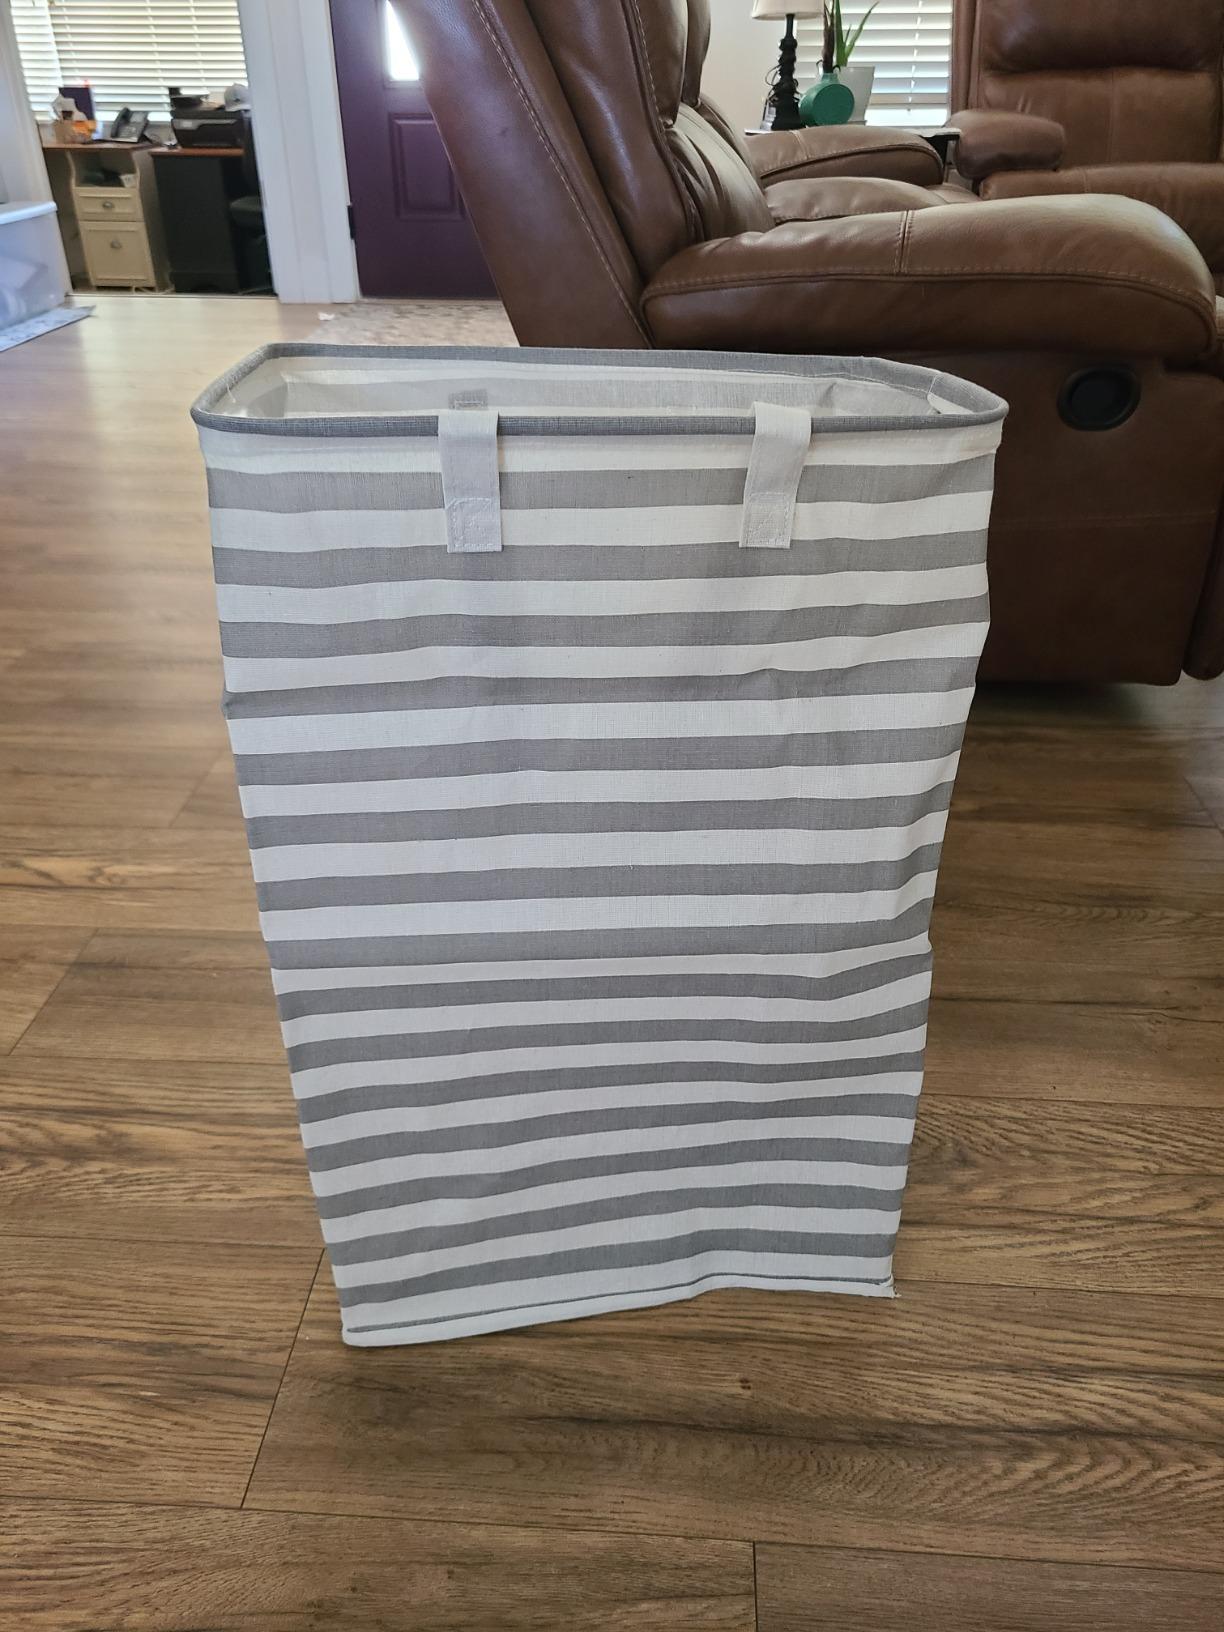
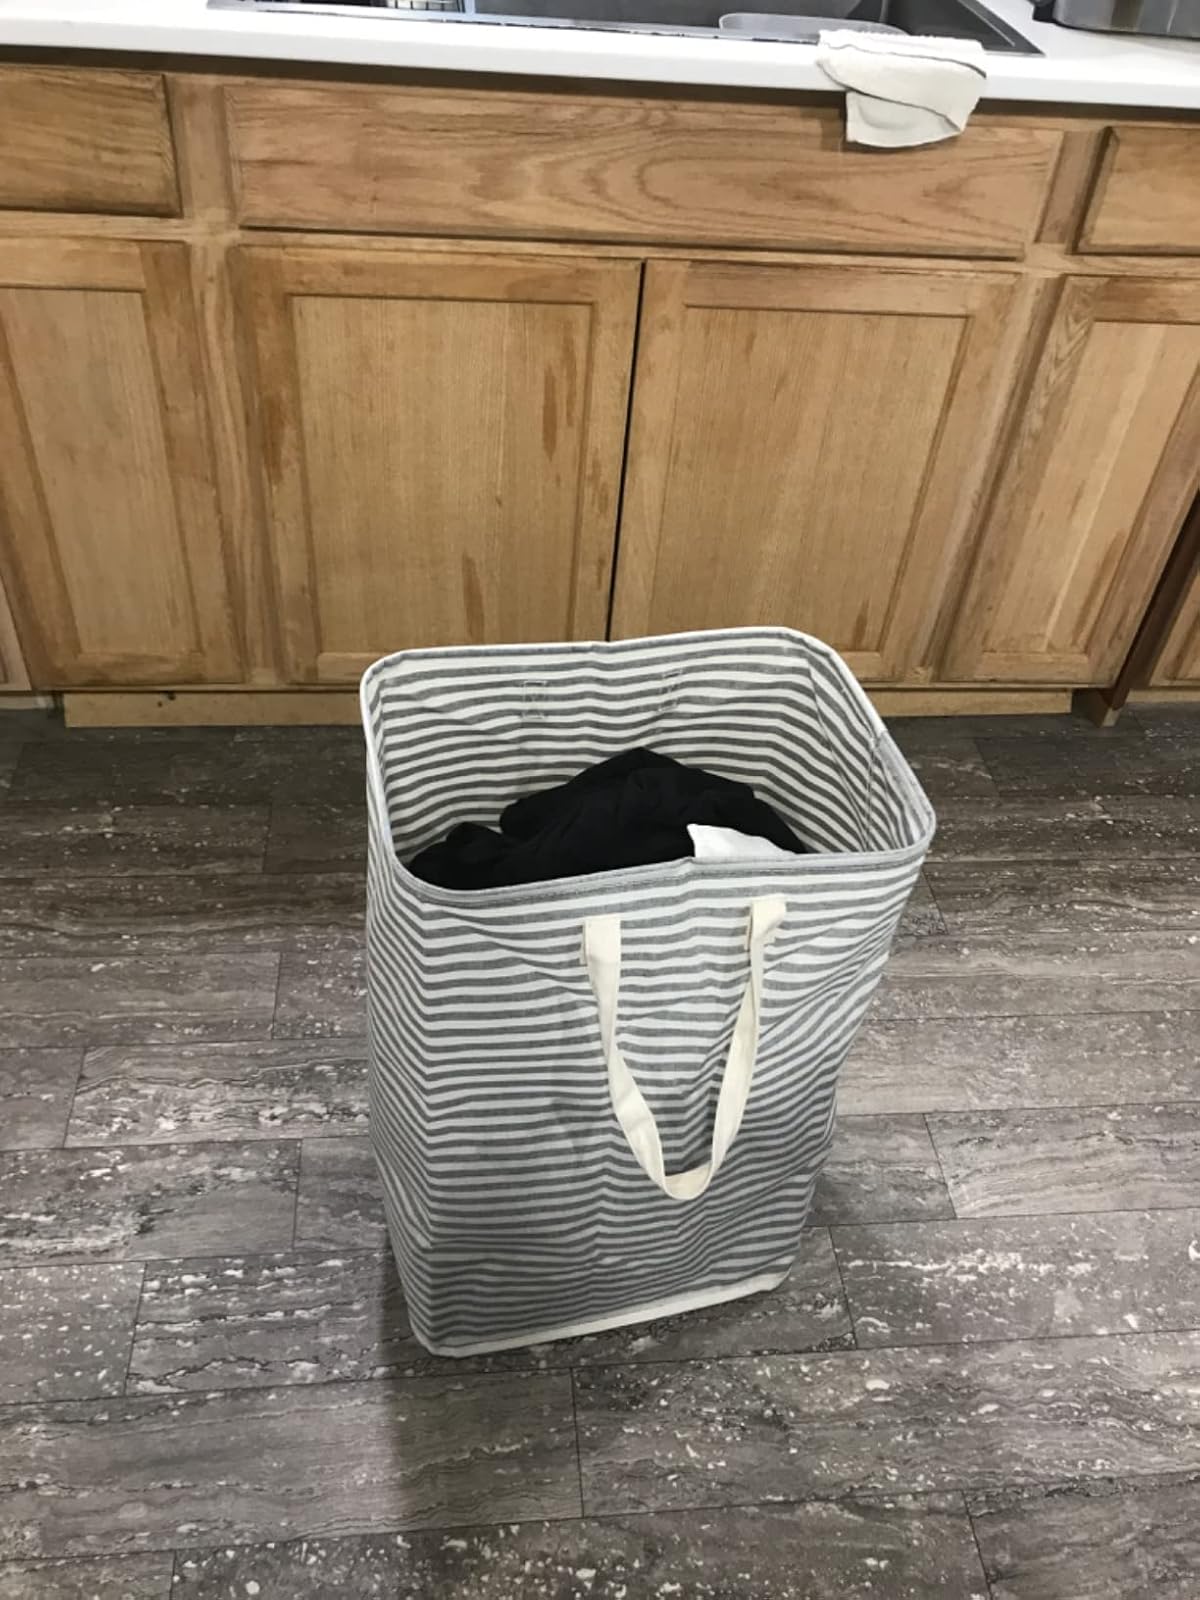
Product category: items_hamper
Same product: no